Cave

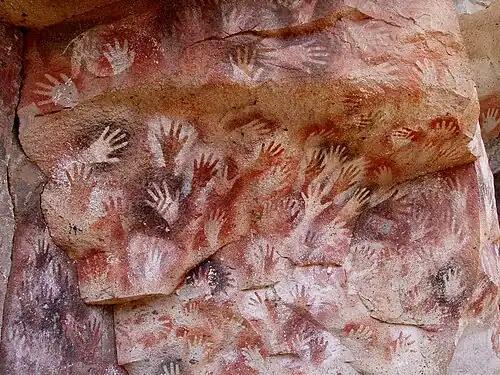
Cueva de las Manos, Perito Moreno, Argentina. The art in the cave is dated between 7,300 BC and 700 AD; stenciled, mostly left hands are shown.

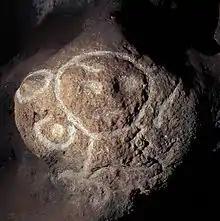
Taíno petroglyphs in a cave in Puerto Rico

Cave-inhabiting animals are often categorized as troglobites (cave-limited species), troglophiles (species that can live their entire lives in caves, but also occur in other environments), trogloxenes (species that use caves, but cannot complete their life cycle fully in caves) and accidentals (animals not in one of the previous categories). Some authors use separate terminology for aquatic forms (for example, stygobites, stygophiles, and stygoxenes).